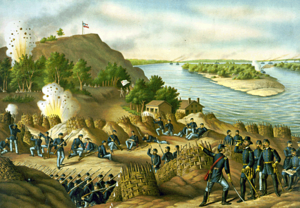
Army of the Tennessee
Belejringen af Vicksburg i 1863.
Army of the Tennessee var en unionshær i det vestlige operationsområde under den amerikanske borgerkrig. Den var opkaldt efter Tennesseefloden. Den må ikke blandes sammen med den konfødererede Army of Tennessee, som var opkaldt efter delstaten Tennessee.